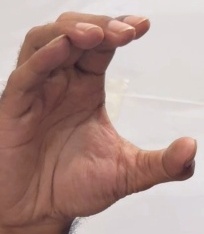
ASL sign: C